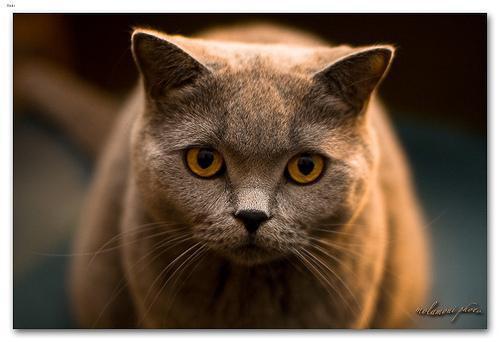
British Shorthair